Izu-Taga Station

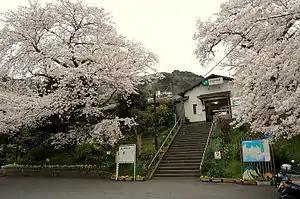
Izu-Taga Station in 2008

Izu-Taga Station is served by the Itō Line and is located 6.0 kilometers from the northern terminus of the line at Atami Station and 110.6 kilometers from Tokyo Station.